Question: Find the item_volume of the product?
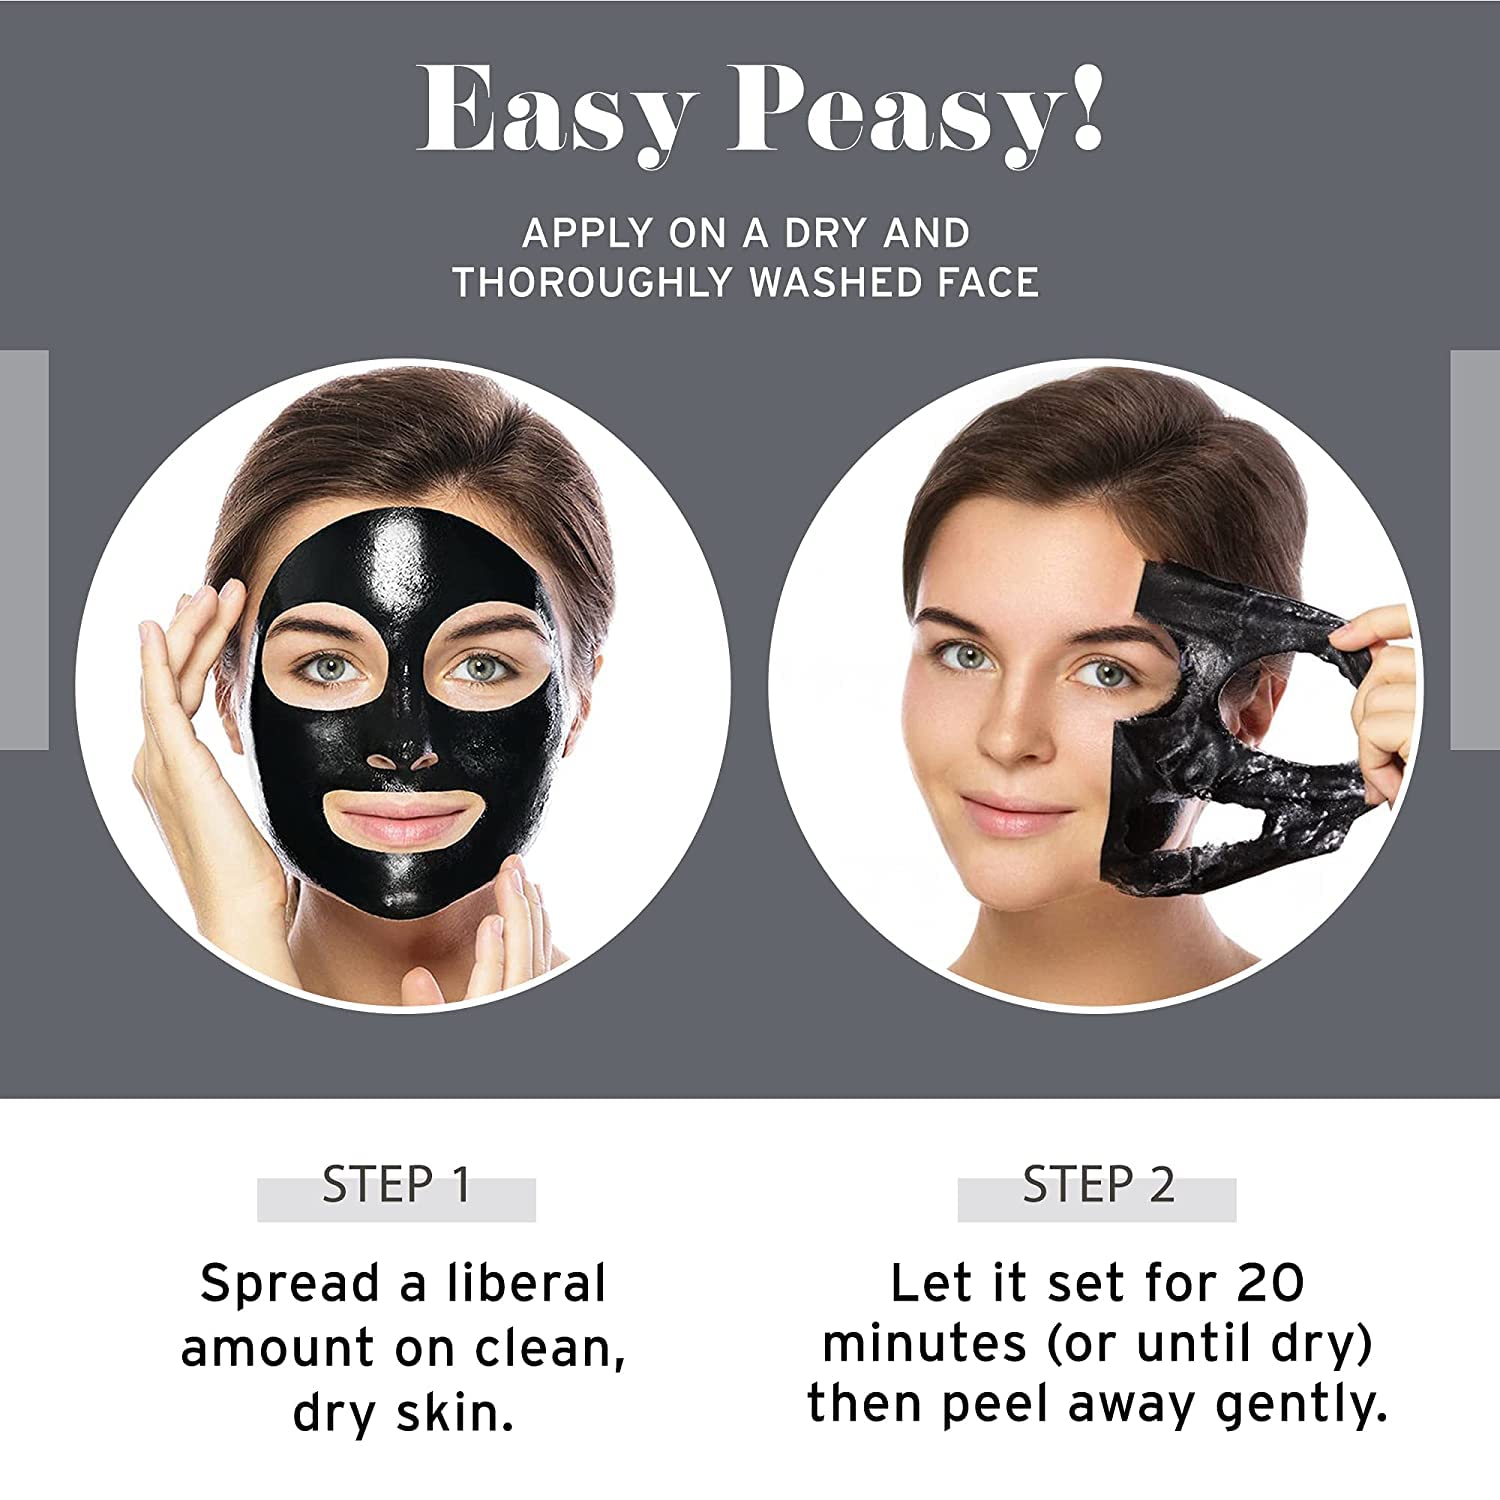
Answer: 20.0 quart